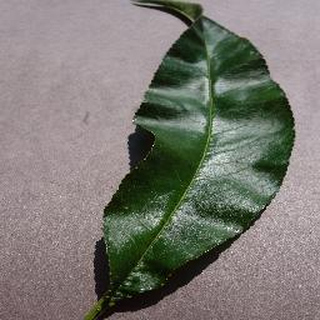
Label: healthy_peach